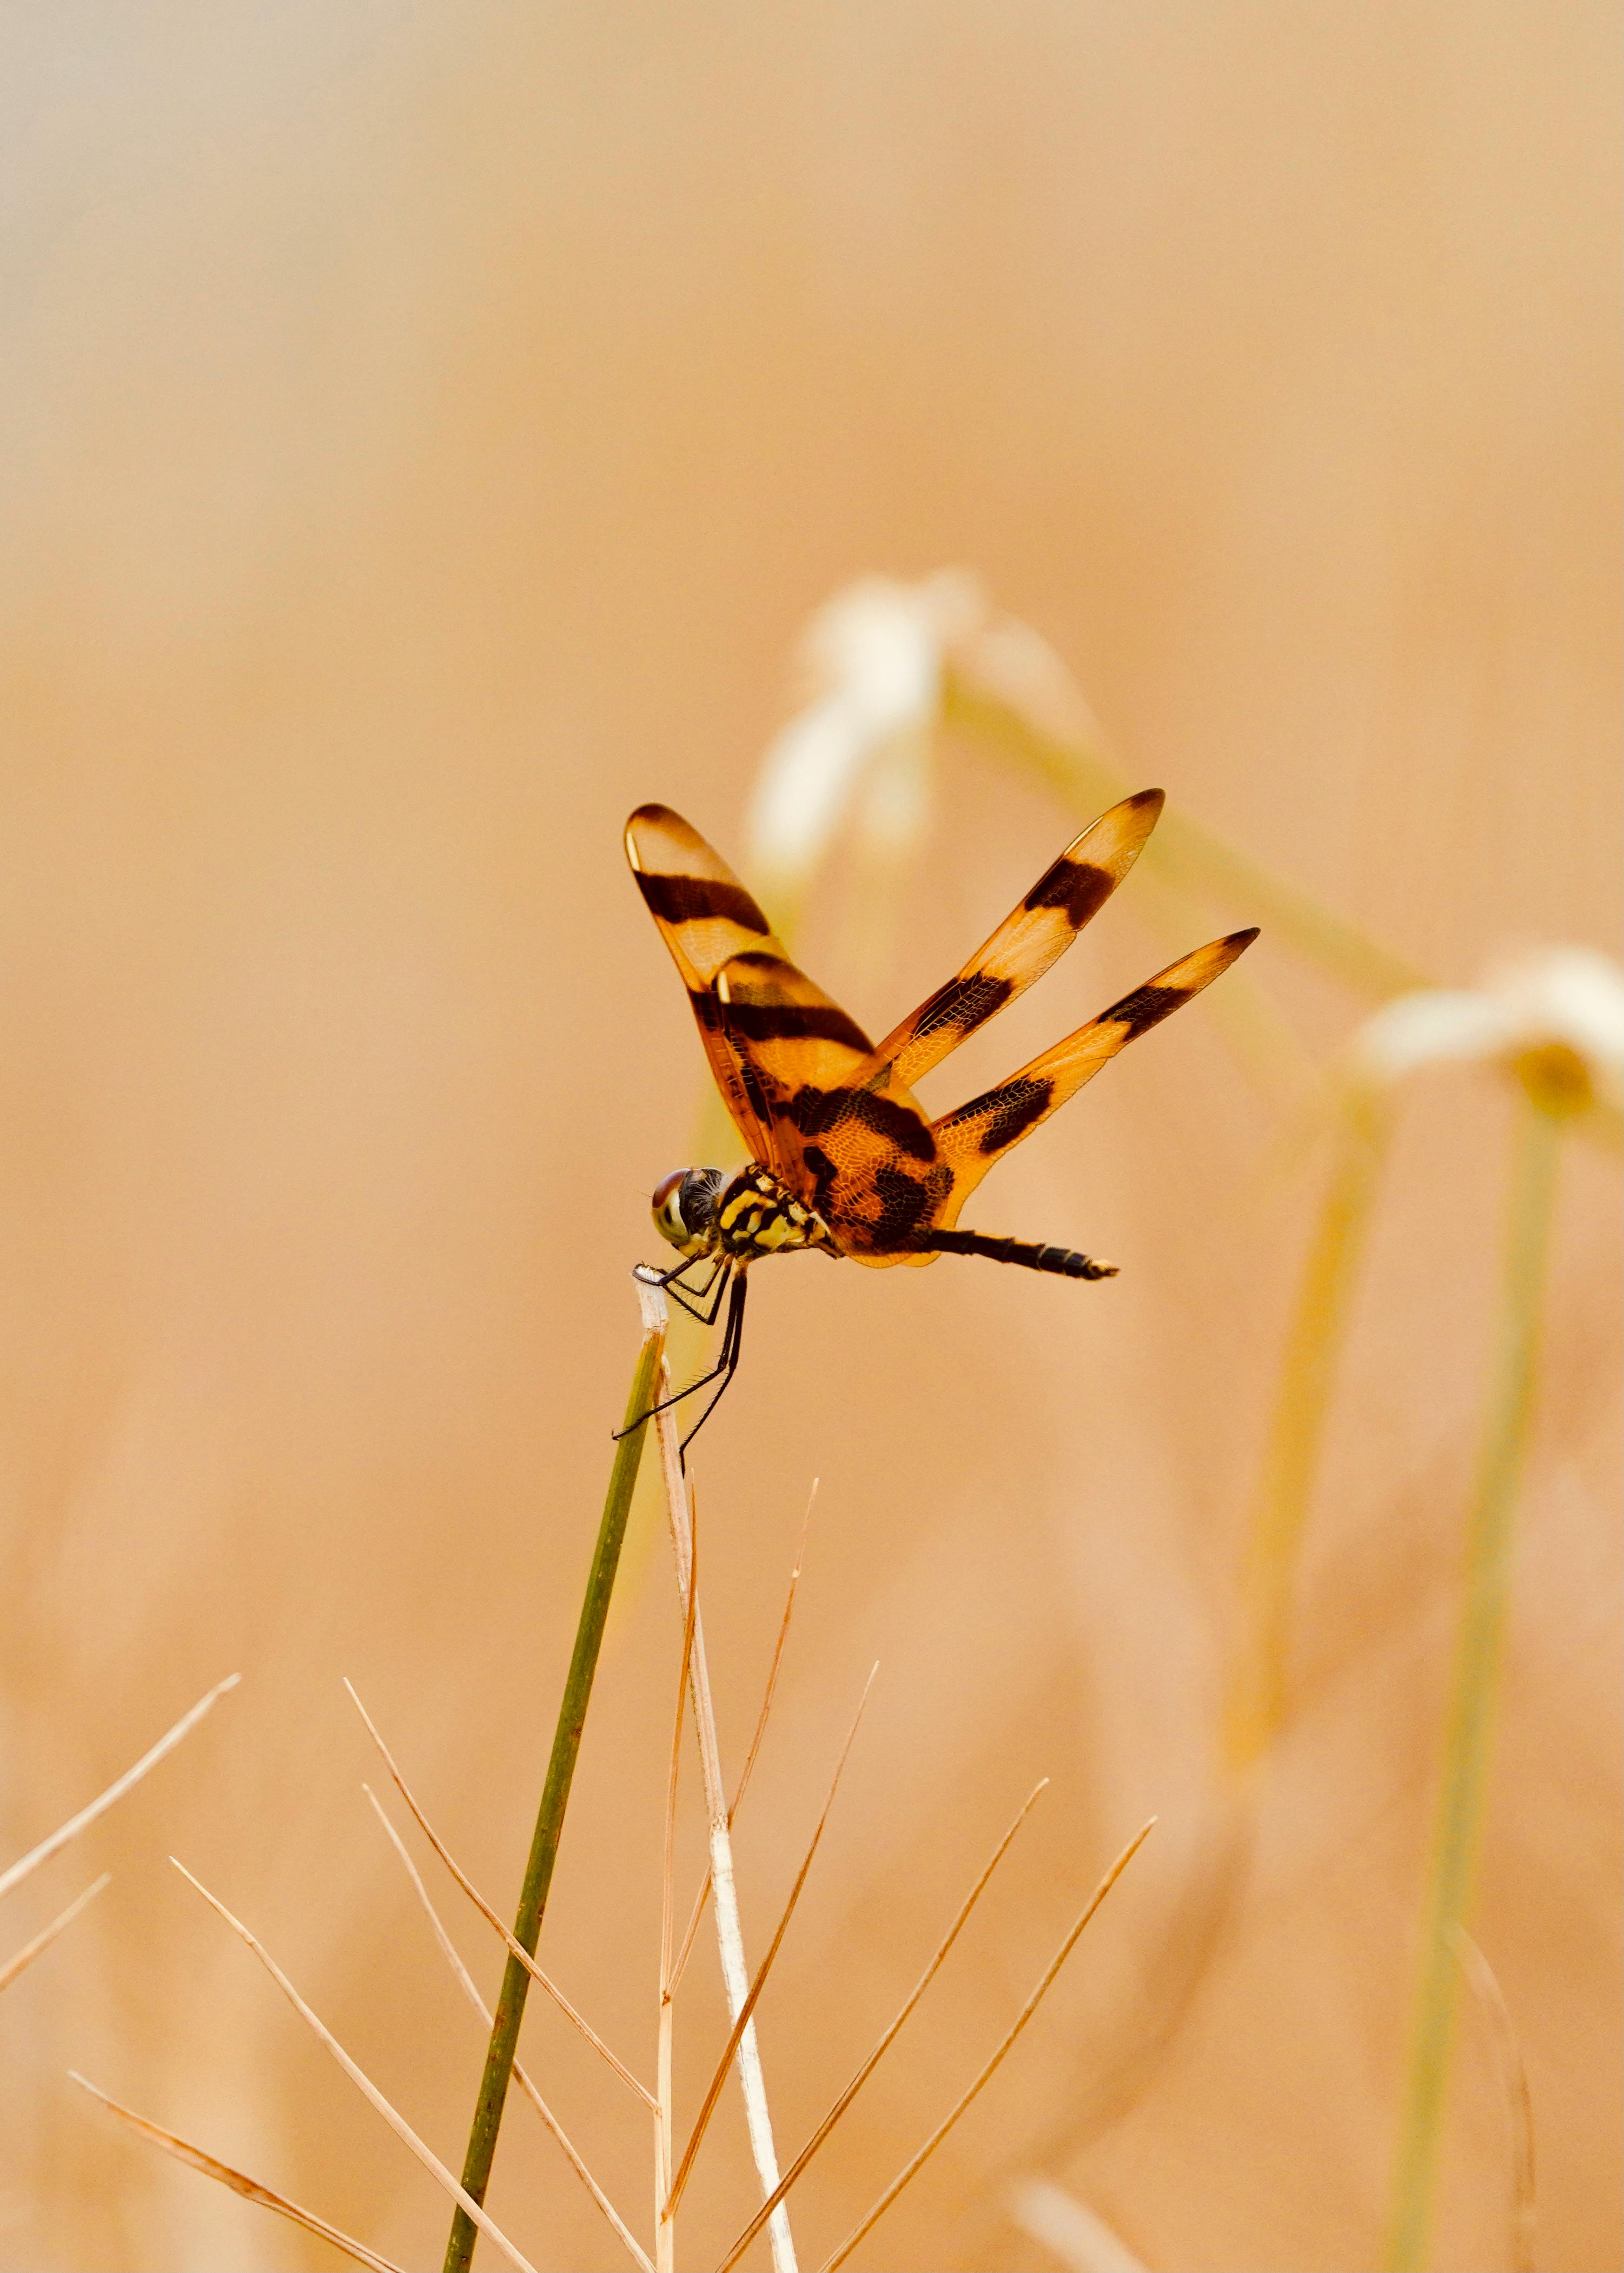
flower, plant, pollinator, insect, arthropod, amber, twig, butterfly, moths and butterflies, pest, wing, invertebrate, membrane winged insect, flowering plant, art, wildlife, terrestrial animal, macro photography, grass, Pedicel, parasite, wildflower, grassland, plant stem, net winged insects, pollen, fly, honeybee, field, prairie, dragonfly